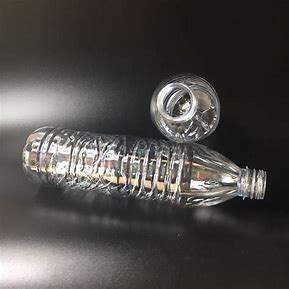
Waste category: plastic